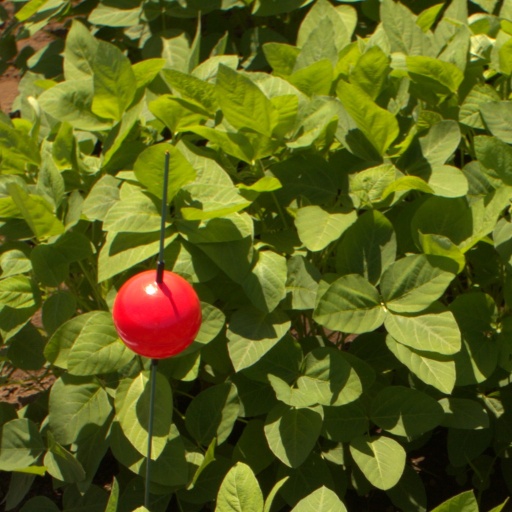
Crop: soybean